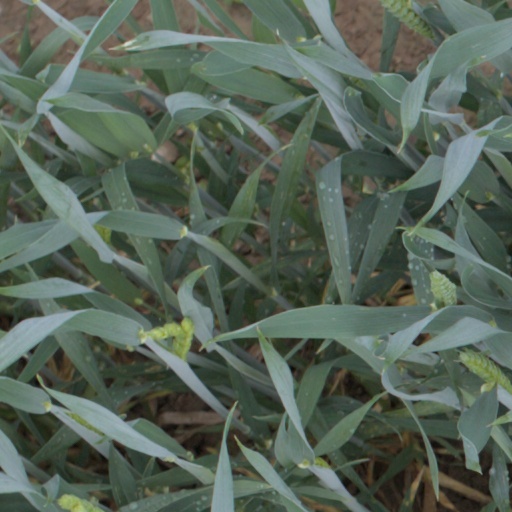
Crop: wheat